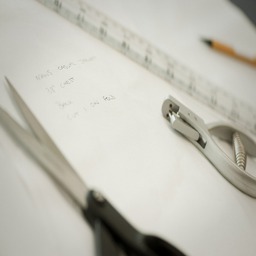
A hole puncher and a pair of scissors sitting on some papers.
A bunch of office supplies resting on white paper
Scissors, a ruler and pencil on a work surface.
A pair of scissors sit next to a punching tool on paper.
A piece of paper that has a hole punch, scissors, and a pencil on top of it.